NASCAR operations of Team Penske

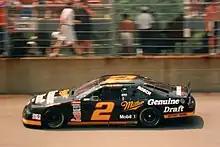
Rusty Wallace's black Miller scheme in 1994

The No. 2 car's history can be traced back to the late 1970s with M. C. Anderson and Benny Parsons. Bobby Allison drove two and a half seasons for Penske, winning four races for the team with a best standing of 4th. Cale Yarborough drove the 27 Valvoline car in 1981 and 1982 respectively. In 1983, the team switched hands to Raymond Beadle and Blue Max Racing with Tim Richmond driving. The team picked up Rusty Wallace in 1986 and won a Championship in 1989. In 1990, the team barely made it through the season with the help of Roger Penske funding the team to keep going. By late-1990, the team was purchased as a base for Roger's new team. During the offseason, the team changed numbers from 27 to 2 (Wallace's old racing number) and kept the Miller Sponsorship.